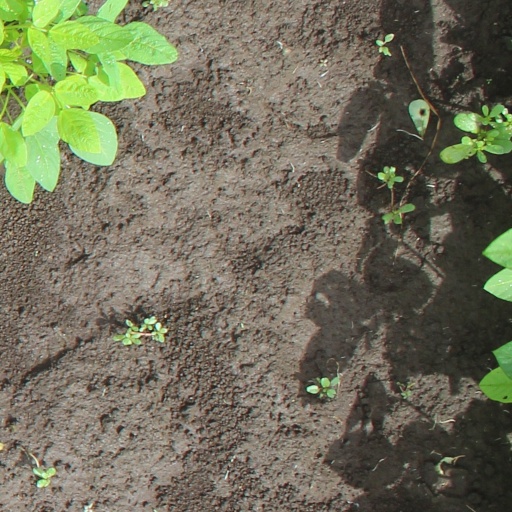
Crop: soybean